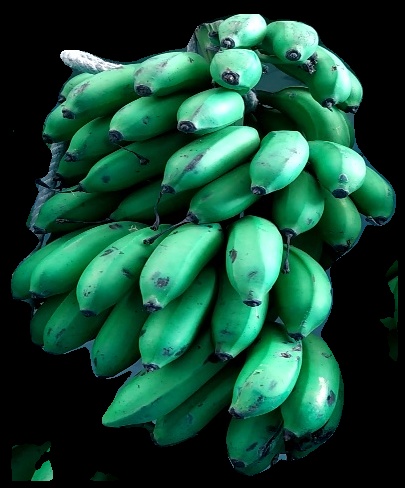
Variety: rasbale
Grade: grade2